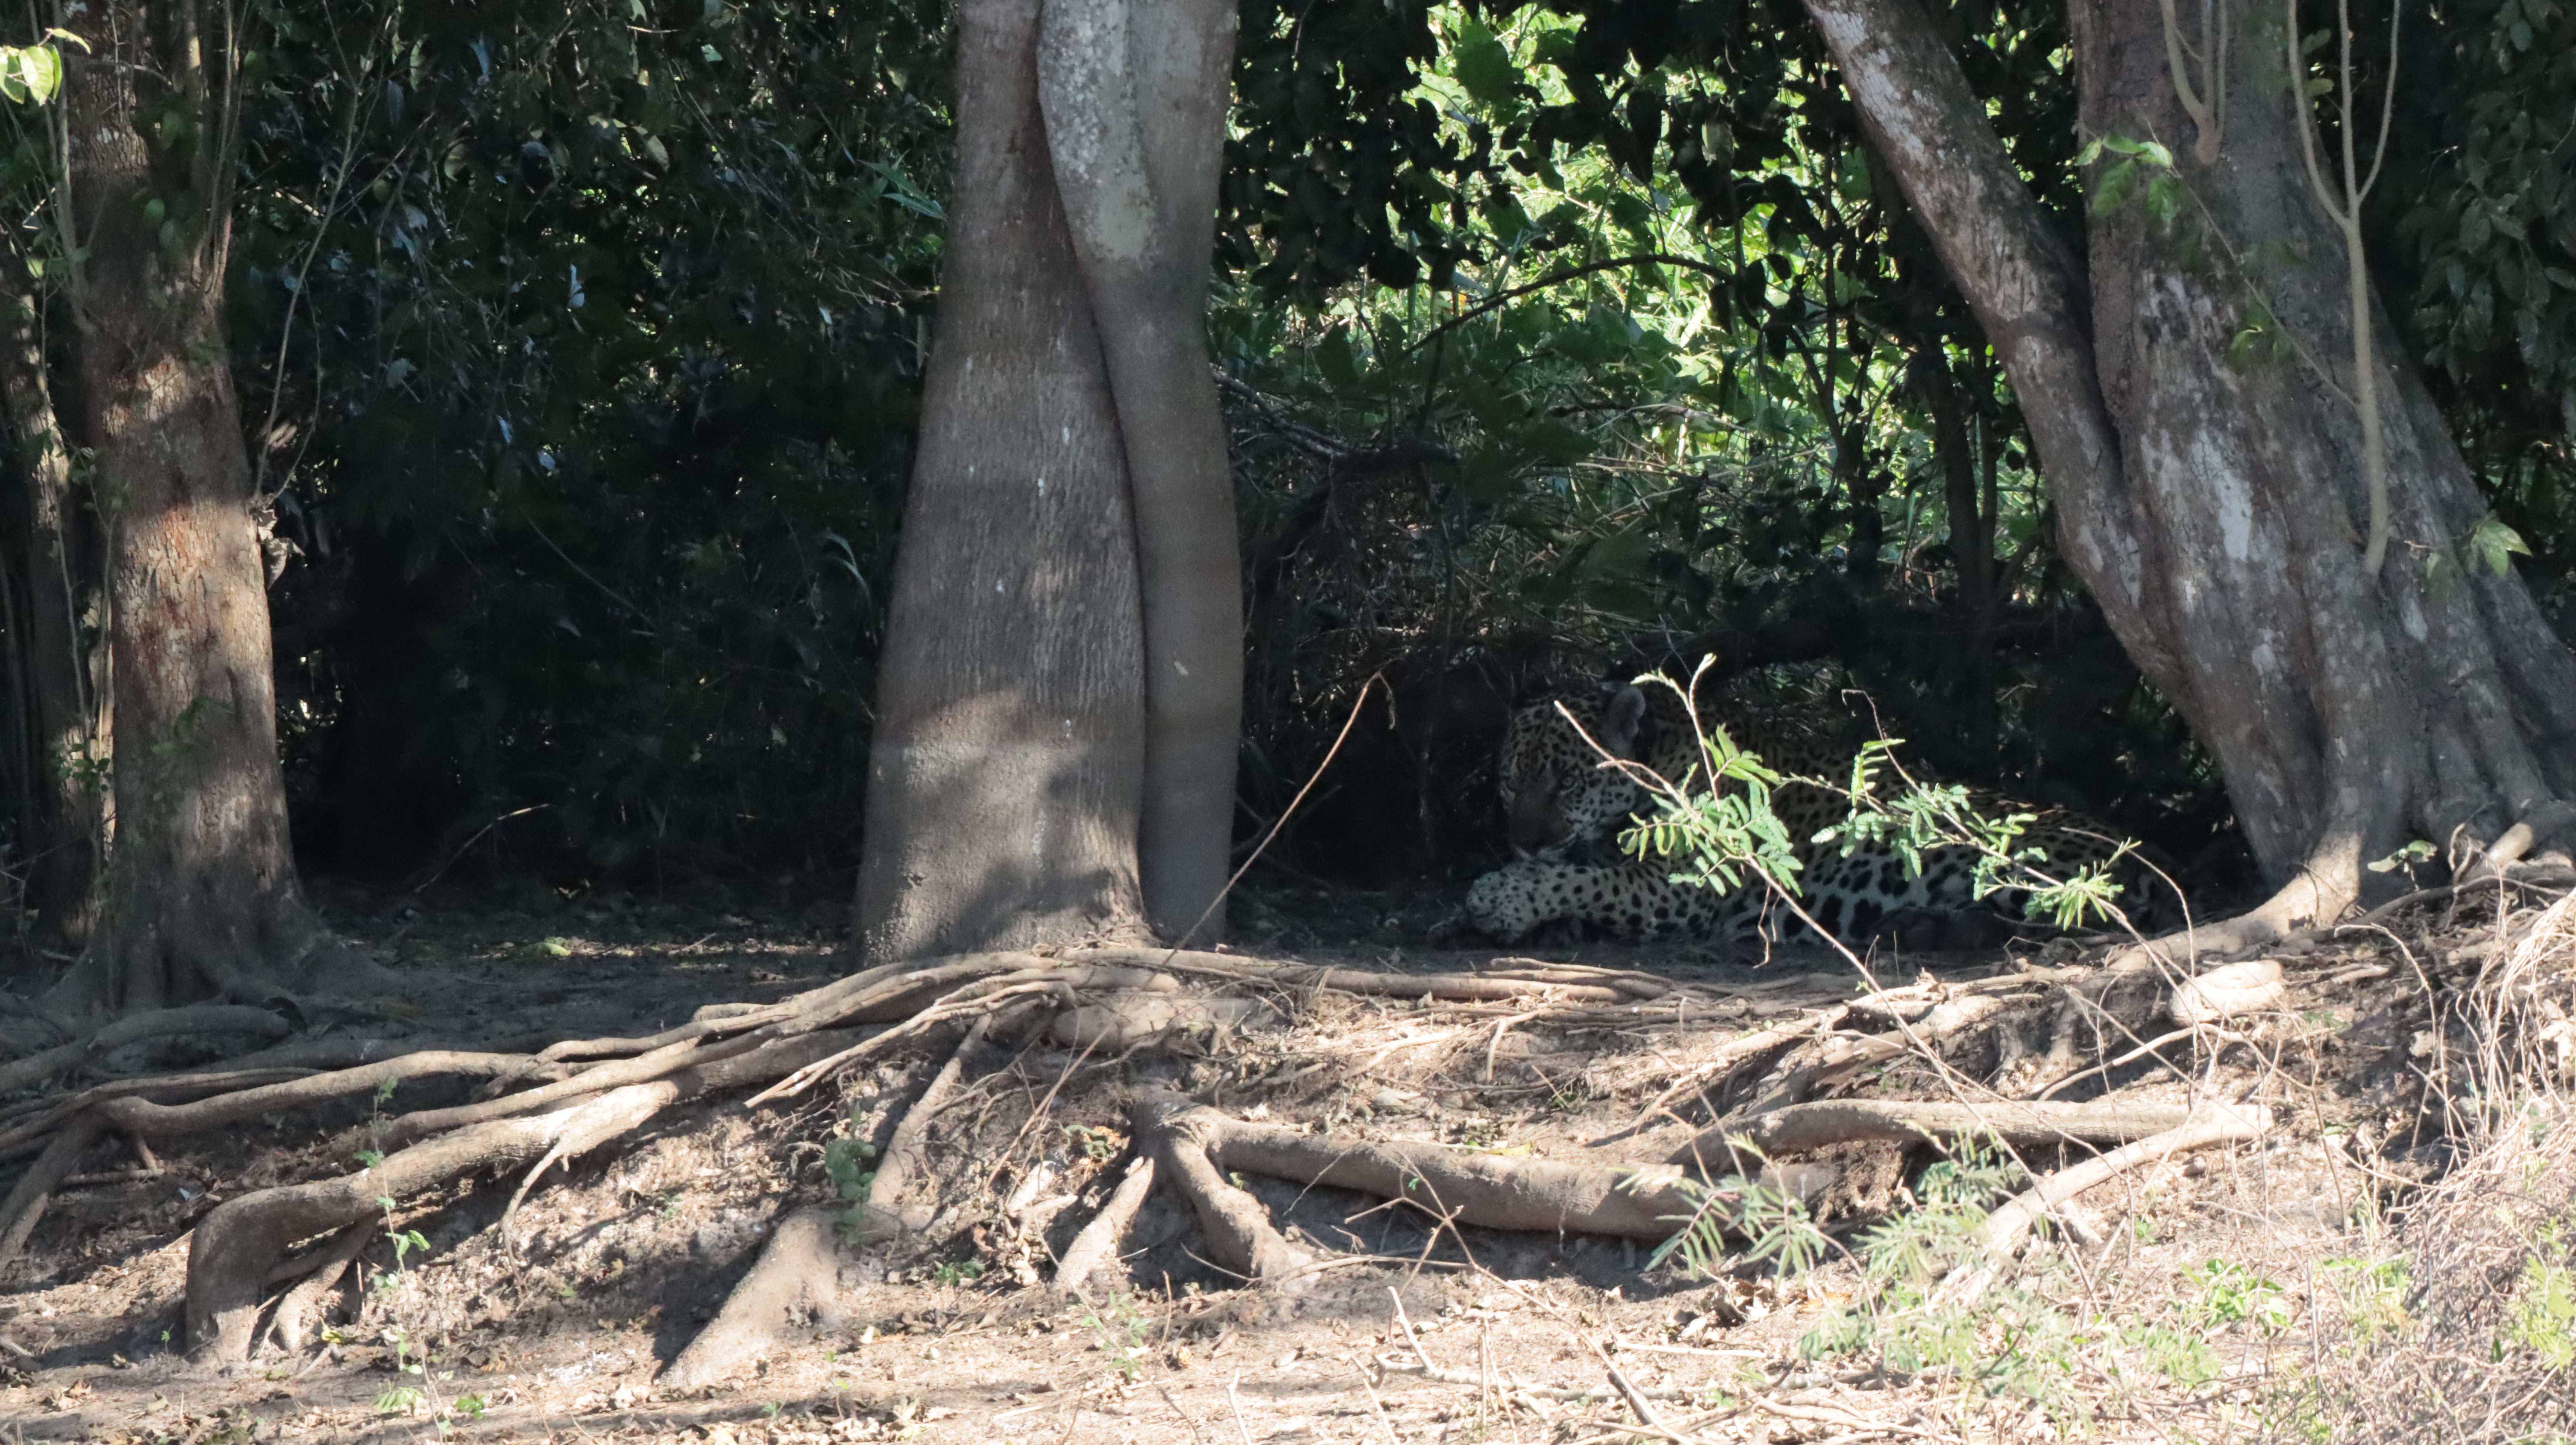
Jaguar: Ousado